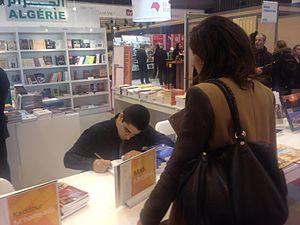
Anys Mezzaour, né le 6 novembre 1996 à Alger, est un écrivain algérien d'expression française, auteur de la trilogie de romans de fantasy intitulée Le Lien des Temps et d'Entendu dans le silence, un drame social romantique. Son thème principal d'écriture est la vie de la jeune génération algérienne, ses doutes et ses espoirs.